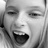
Emotion: happy